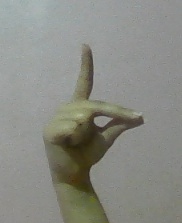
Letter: ta